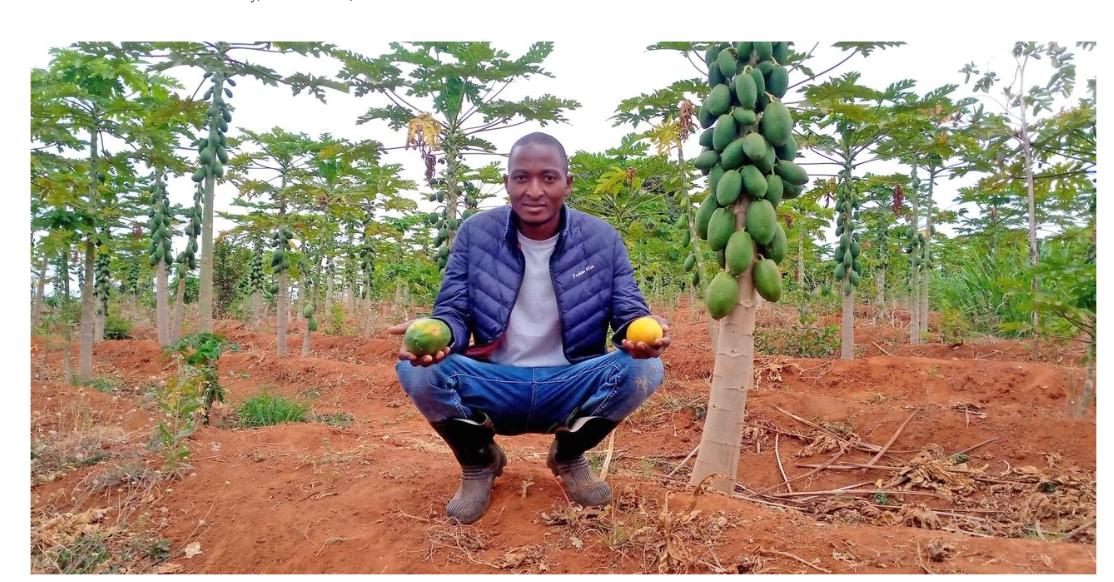
Mkulima mmoja mwanaume, akiwa kwenye eneo la shamba amechuchumaa na kukiwa kuna miti mingi ya zao la mipapai, ameshika mapapai mawili mkononi mwake, na zao hili hutumika kama zao la biashara kwani humuingizia mkulima huyu kipato pale ambapo ataipeleka sokoni kwa ajili ya mauzo.